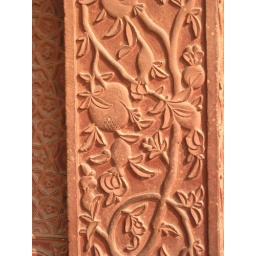
Detail of red sandstone carving on a wall of the Fatehpur Sikri complex near Agra.